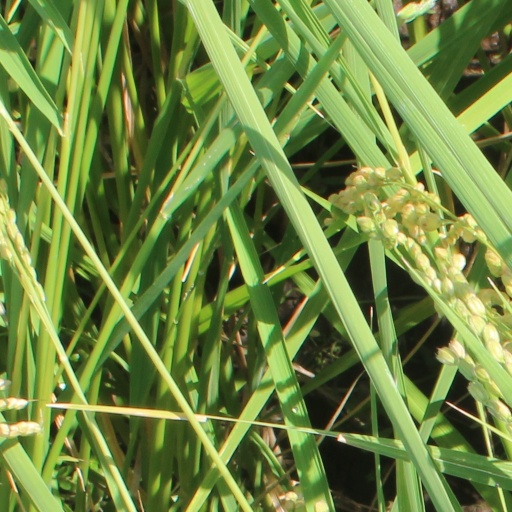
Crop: rice